Honour of Richmond

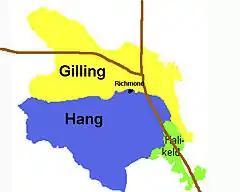
The composition of the Honour of Richmond in 1071

The manor of Gilling was the "caput" of the barony until Count Alan moved it to Richmond Castle. Richmond castle was in ruins by 1540 but was restored centuries later and is now a tourist attraction.